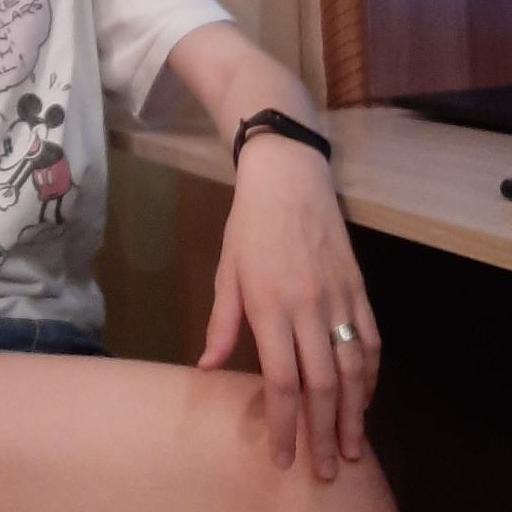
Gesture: no_gesture